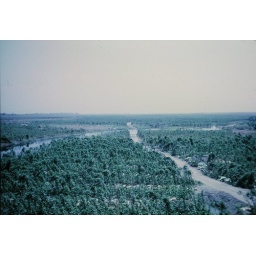
Water melons growing in river bed near Ping Tung